Abakaliki

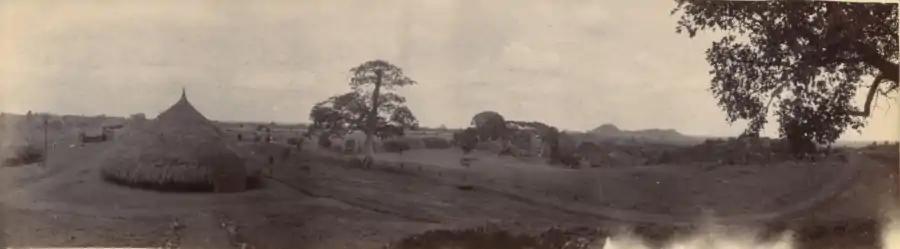
Old Abakaliki, ca.1910

Abakaliki, as in the past, is a center of agricultural trade including such products as yams, cassava, rice, and both palm oil and palm kernels. It is also known for its local lead, zinc, salt, and limestone mining or quarrying. They host a golf course and many hotels. There are also isolated poultry and egg production farms across the state.